Lemur

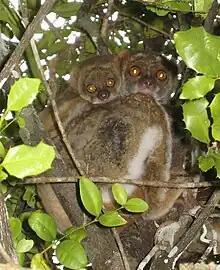
Woolly lemurs are nocturnal and typically give birth to one offspring, which they carry with them while foraging.

Olfaction is particularly important to lemurs, except for the indri, which lacks most common lemur scent glands and has a greatly reduced olfactory region in the brain. Olfaction can communicate information about age, sex, reproductive status, as well as demarcate the boundaries of a territory. It is most useful for communication between animals that rarely encounter each other. Small, nocturnal lemurs mark their territories with urine, while the larger, diurnal species use scent glands located on various parts of their anatomy. The ring-tailed lemur engages in "stink fights" by rubbing its tail across scent glands on its wrists and then flicking it at other male opponents. Some lemurs defecate in specific areas, otherwise known as latrine behavior. Although many animals exhibit this behavior, it is a rare trait among primates. Latrine behavior can represent territorial marking and aid in interspecies signaling.